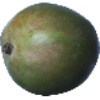
Label: mango